House of Tudor

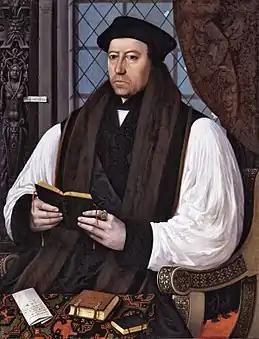
Thomas Cranmer, Henry's first Protestant Archbishop of Canterbury, responsible for the Book of Common Prayer during Edward VI's reign

The new King Henry VIII succeeded to the throne on 22 April 1509. He married Catherine of Aragon on 11 June; they were crowned at Westminster Abbey on 24 June. Catherine had previously been the wife of Henry's older brother Arthur (died 1502); this fact made the course of their marriage a rocky one from the start. A papal dispensation had to be granted for Henry to be able to marry Catherine, and the negotiations took some time. Despite the fact that Henry's father died before he was married to Catherine, he was determined to marry her anyway and to make sure that everyone knew he intended on being his own master.